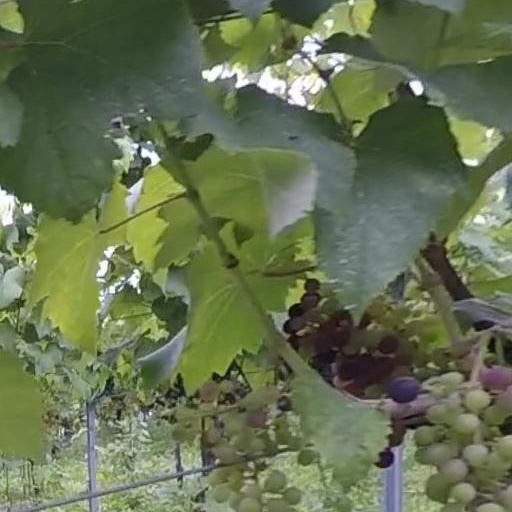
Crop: grape